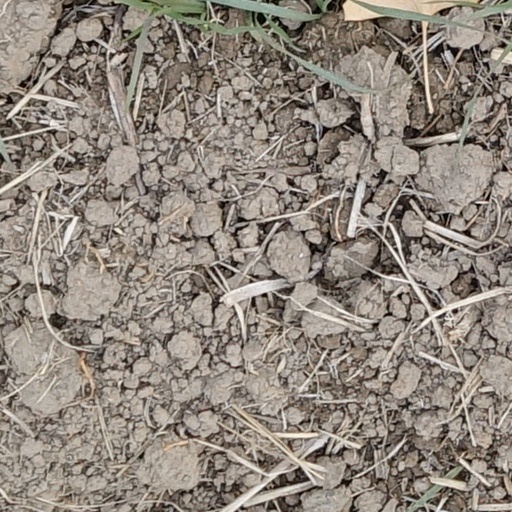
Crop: wheat